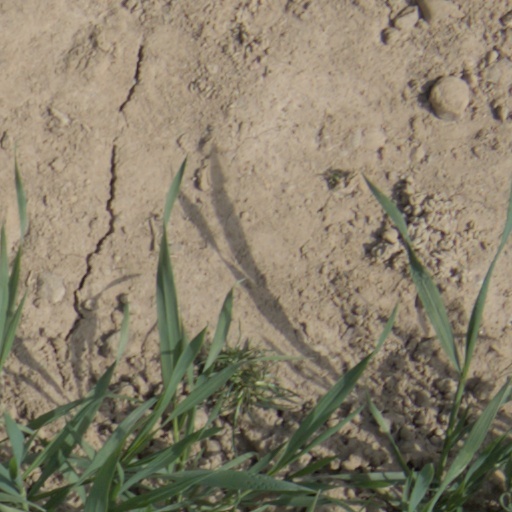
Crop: wheat